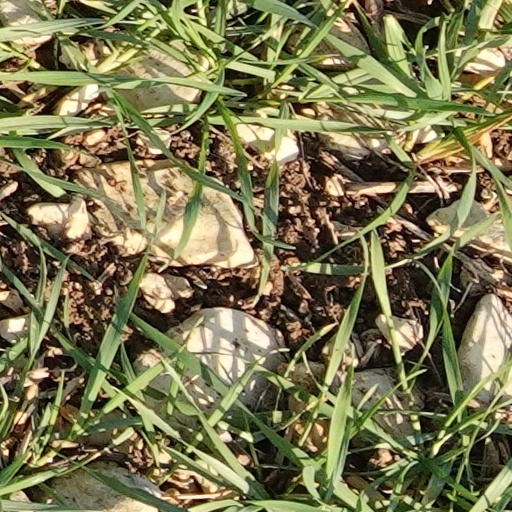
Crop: wheat